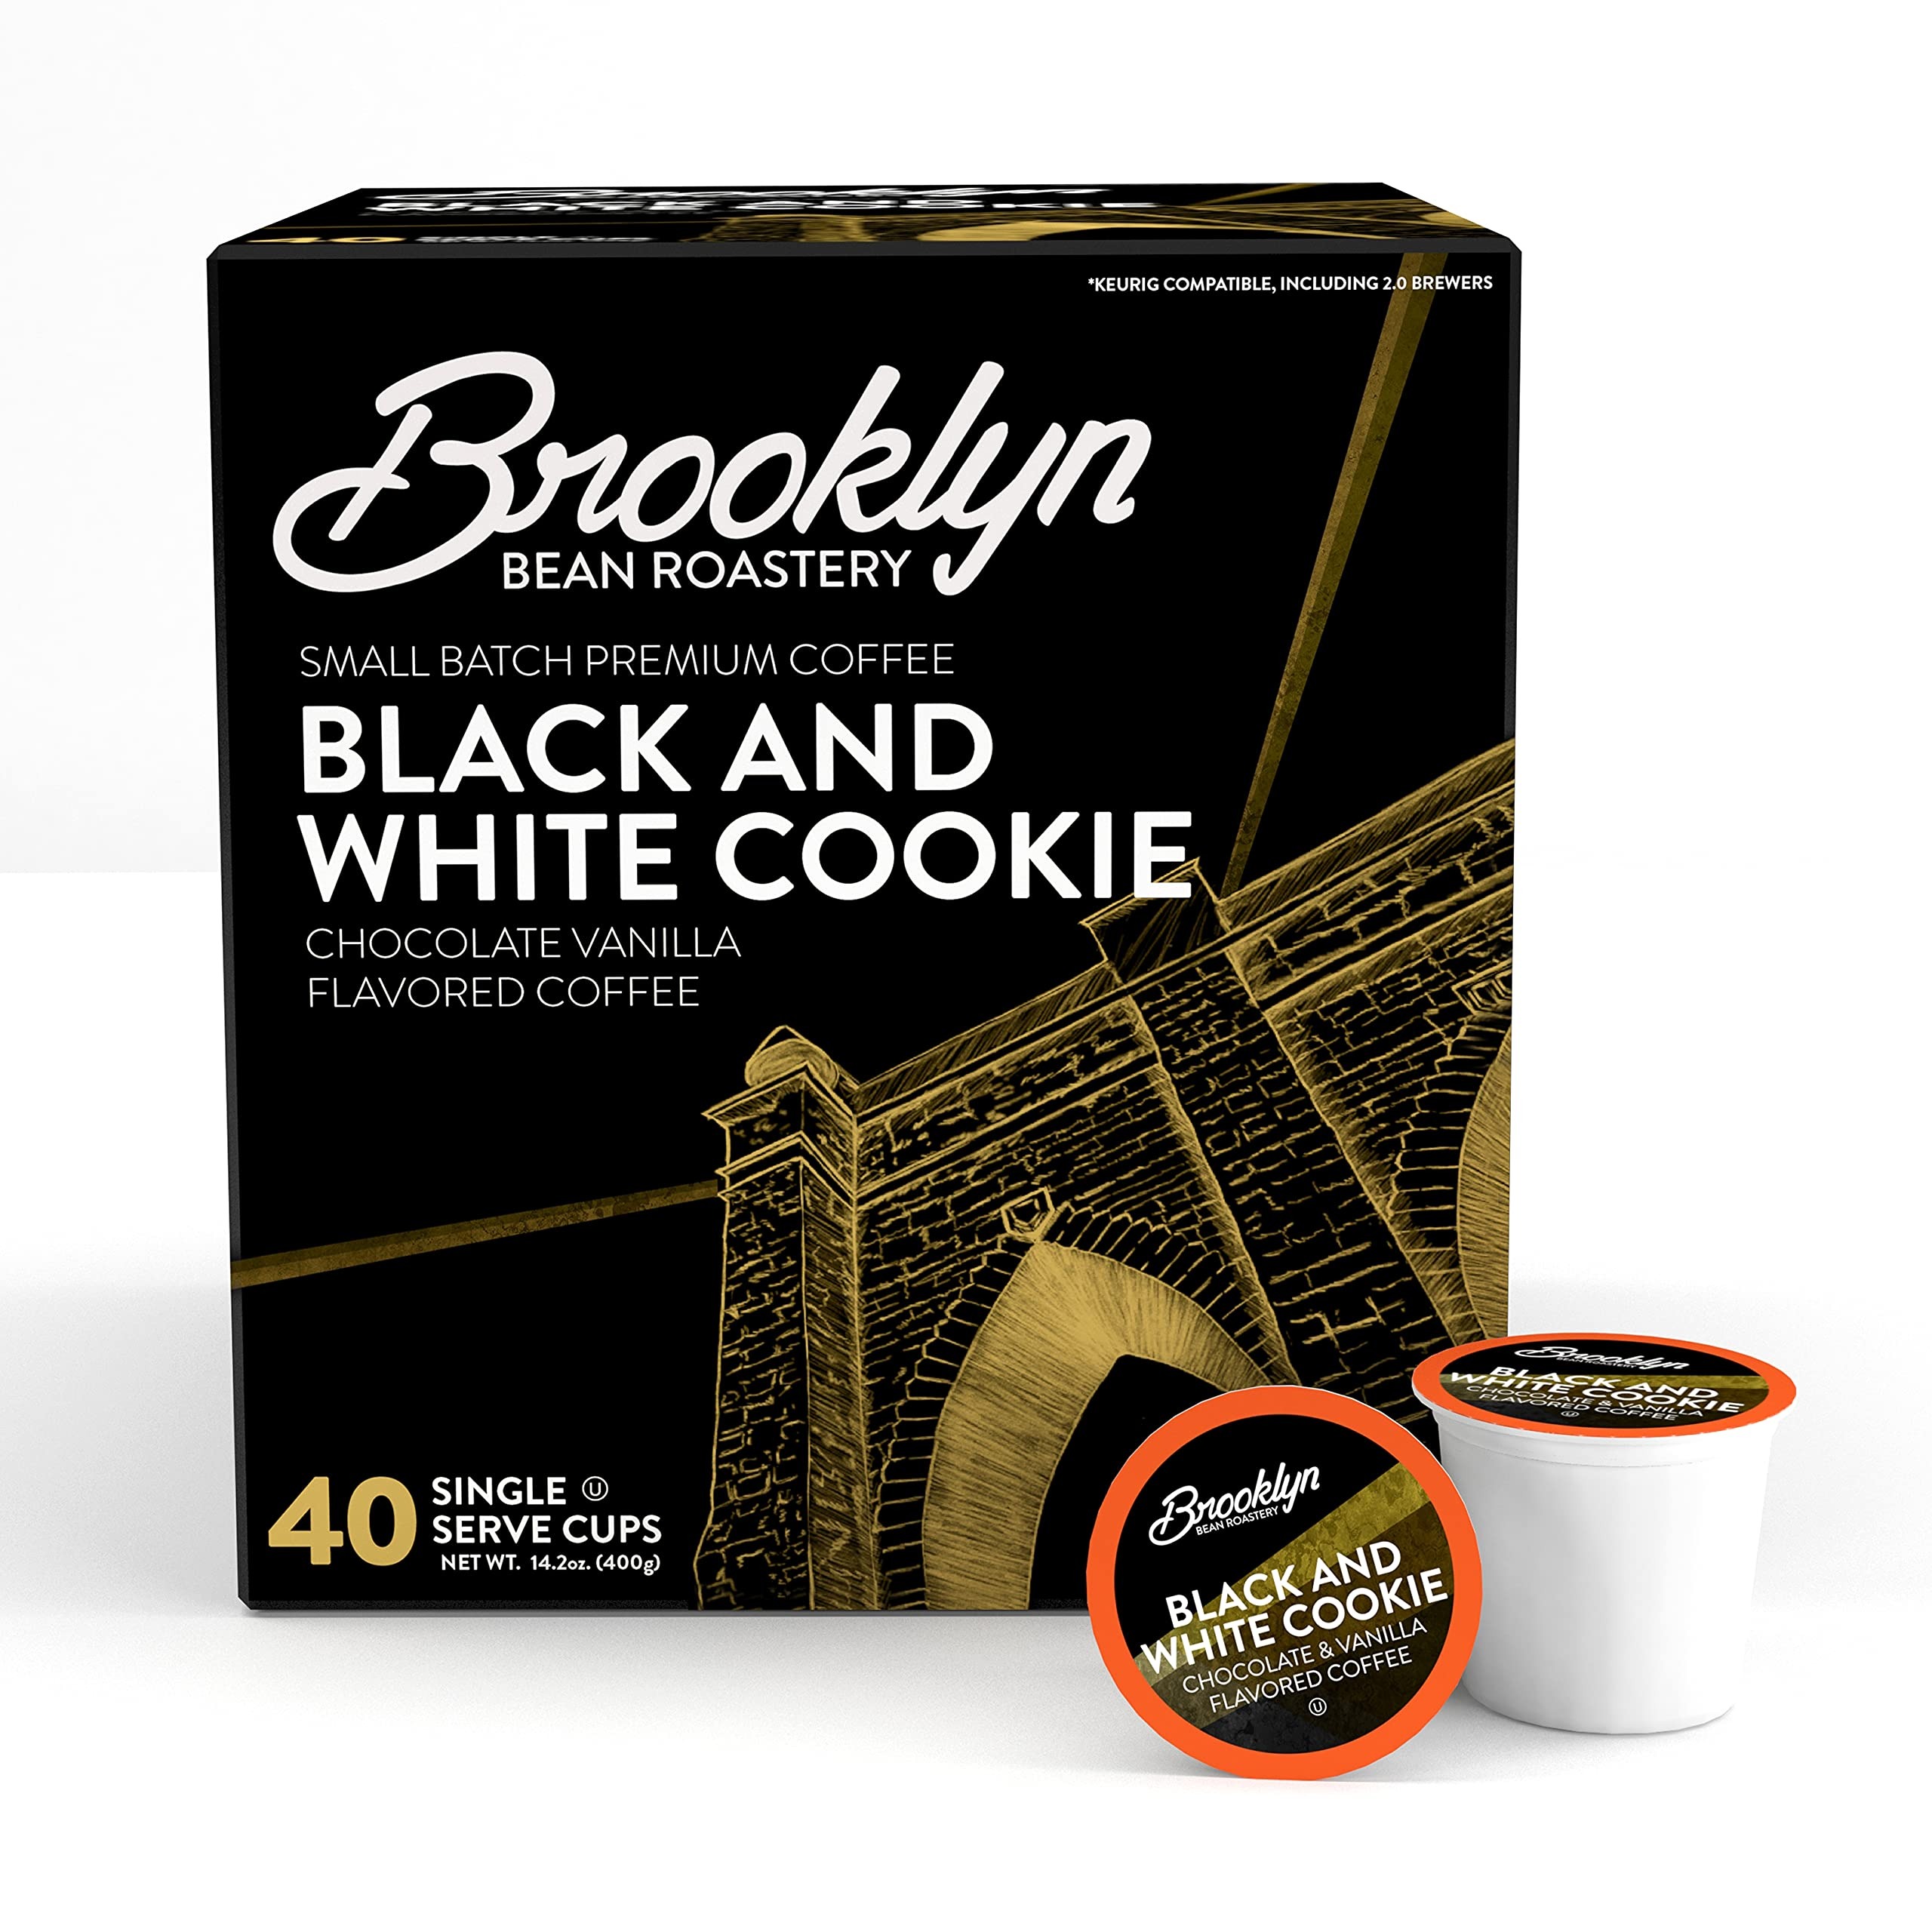
Item Name: Brooklyn Beans Black and White Cookie Coffee Pods - Compatible with Keurig K Cup Brewers Including 2.0 Machines, 40 Count, Dessert-Inspired
Bullet Point 1: Indulge in the dessert-inspired flavor of Brooklyn Beans Black and White Cookie Coffee Pods, offering a delightful blend of sweet vanilla and rich chocolate flavors.
Bullet Point 2: These 40 count pods are compatible with Keurig K Cup Brewers, including 2.0 machines, ensuring a seamless and convenient brewing experience every time.
Bullet Point 3: Perfect for those who enjoy a treat with their coffee, this blend brings the classic taste of a black and white cookie to your cup, providing a unique and satisfying coffee experience.
Bullet Point 4: Brooklyn Beans ensures high quality, freshly roasted coffee, delivering a consistently delicious and aromatic experience with every brew, perfect for any time of day.
Bullet Point 5: Each pod offers a delightful and indulgent coffee experience, making it an ideal choice for coffee lovers who enjoy a touch of sweetness and dessert-inspired flavors.
Value: 40.0
Unit: Count

Price: 24.92